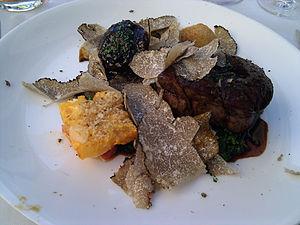
Filet mignon et truffes
Le filet mignon désigne une pièce de viande de porc, de veau, de bœuf et, plus rarement, de chevreuil, correspondant au muscle ilio-psoas, composé des muscles iliaque et grand psoas, entre lesquels chemine le nerf fémoral. C'est une des parties les plus tendres et souvent une des plus chères. Ces muscles se trouvent le long des premières vertèbres lombaires.